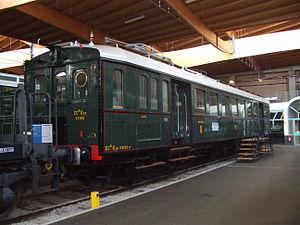
Les Z 4100 sont des automotrices électriques mises en service à partir de 1925 par la compagnie ferroviaire du PO pour la desserte Paris Austerlitz - Dourdan ou Brétigny-sur-Orge.
La Cité du Train - Patrimoine SNCF, à Mulhouse, est le plus grand musée ferroviaire d'Europe.